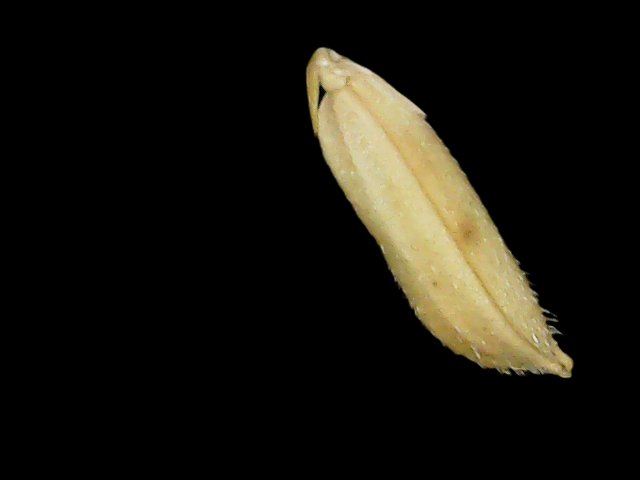
Rice variety: Binadhan14